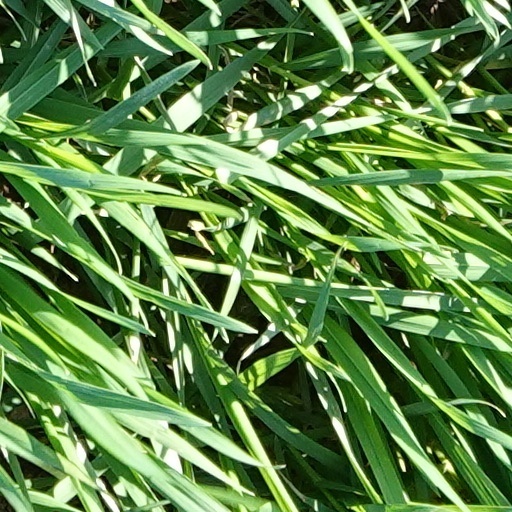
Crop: wheat